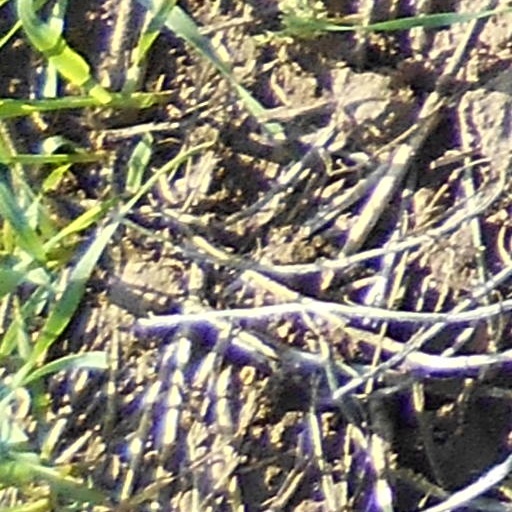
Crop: wheat